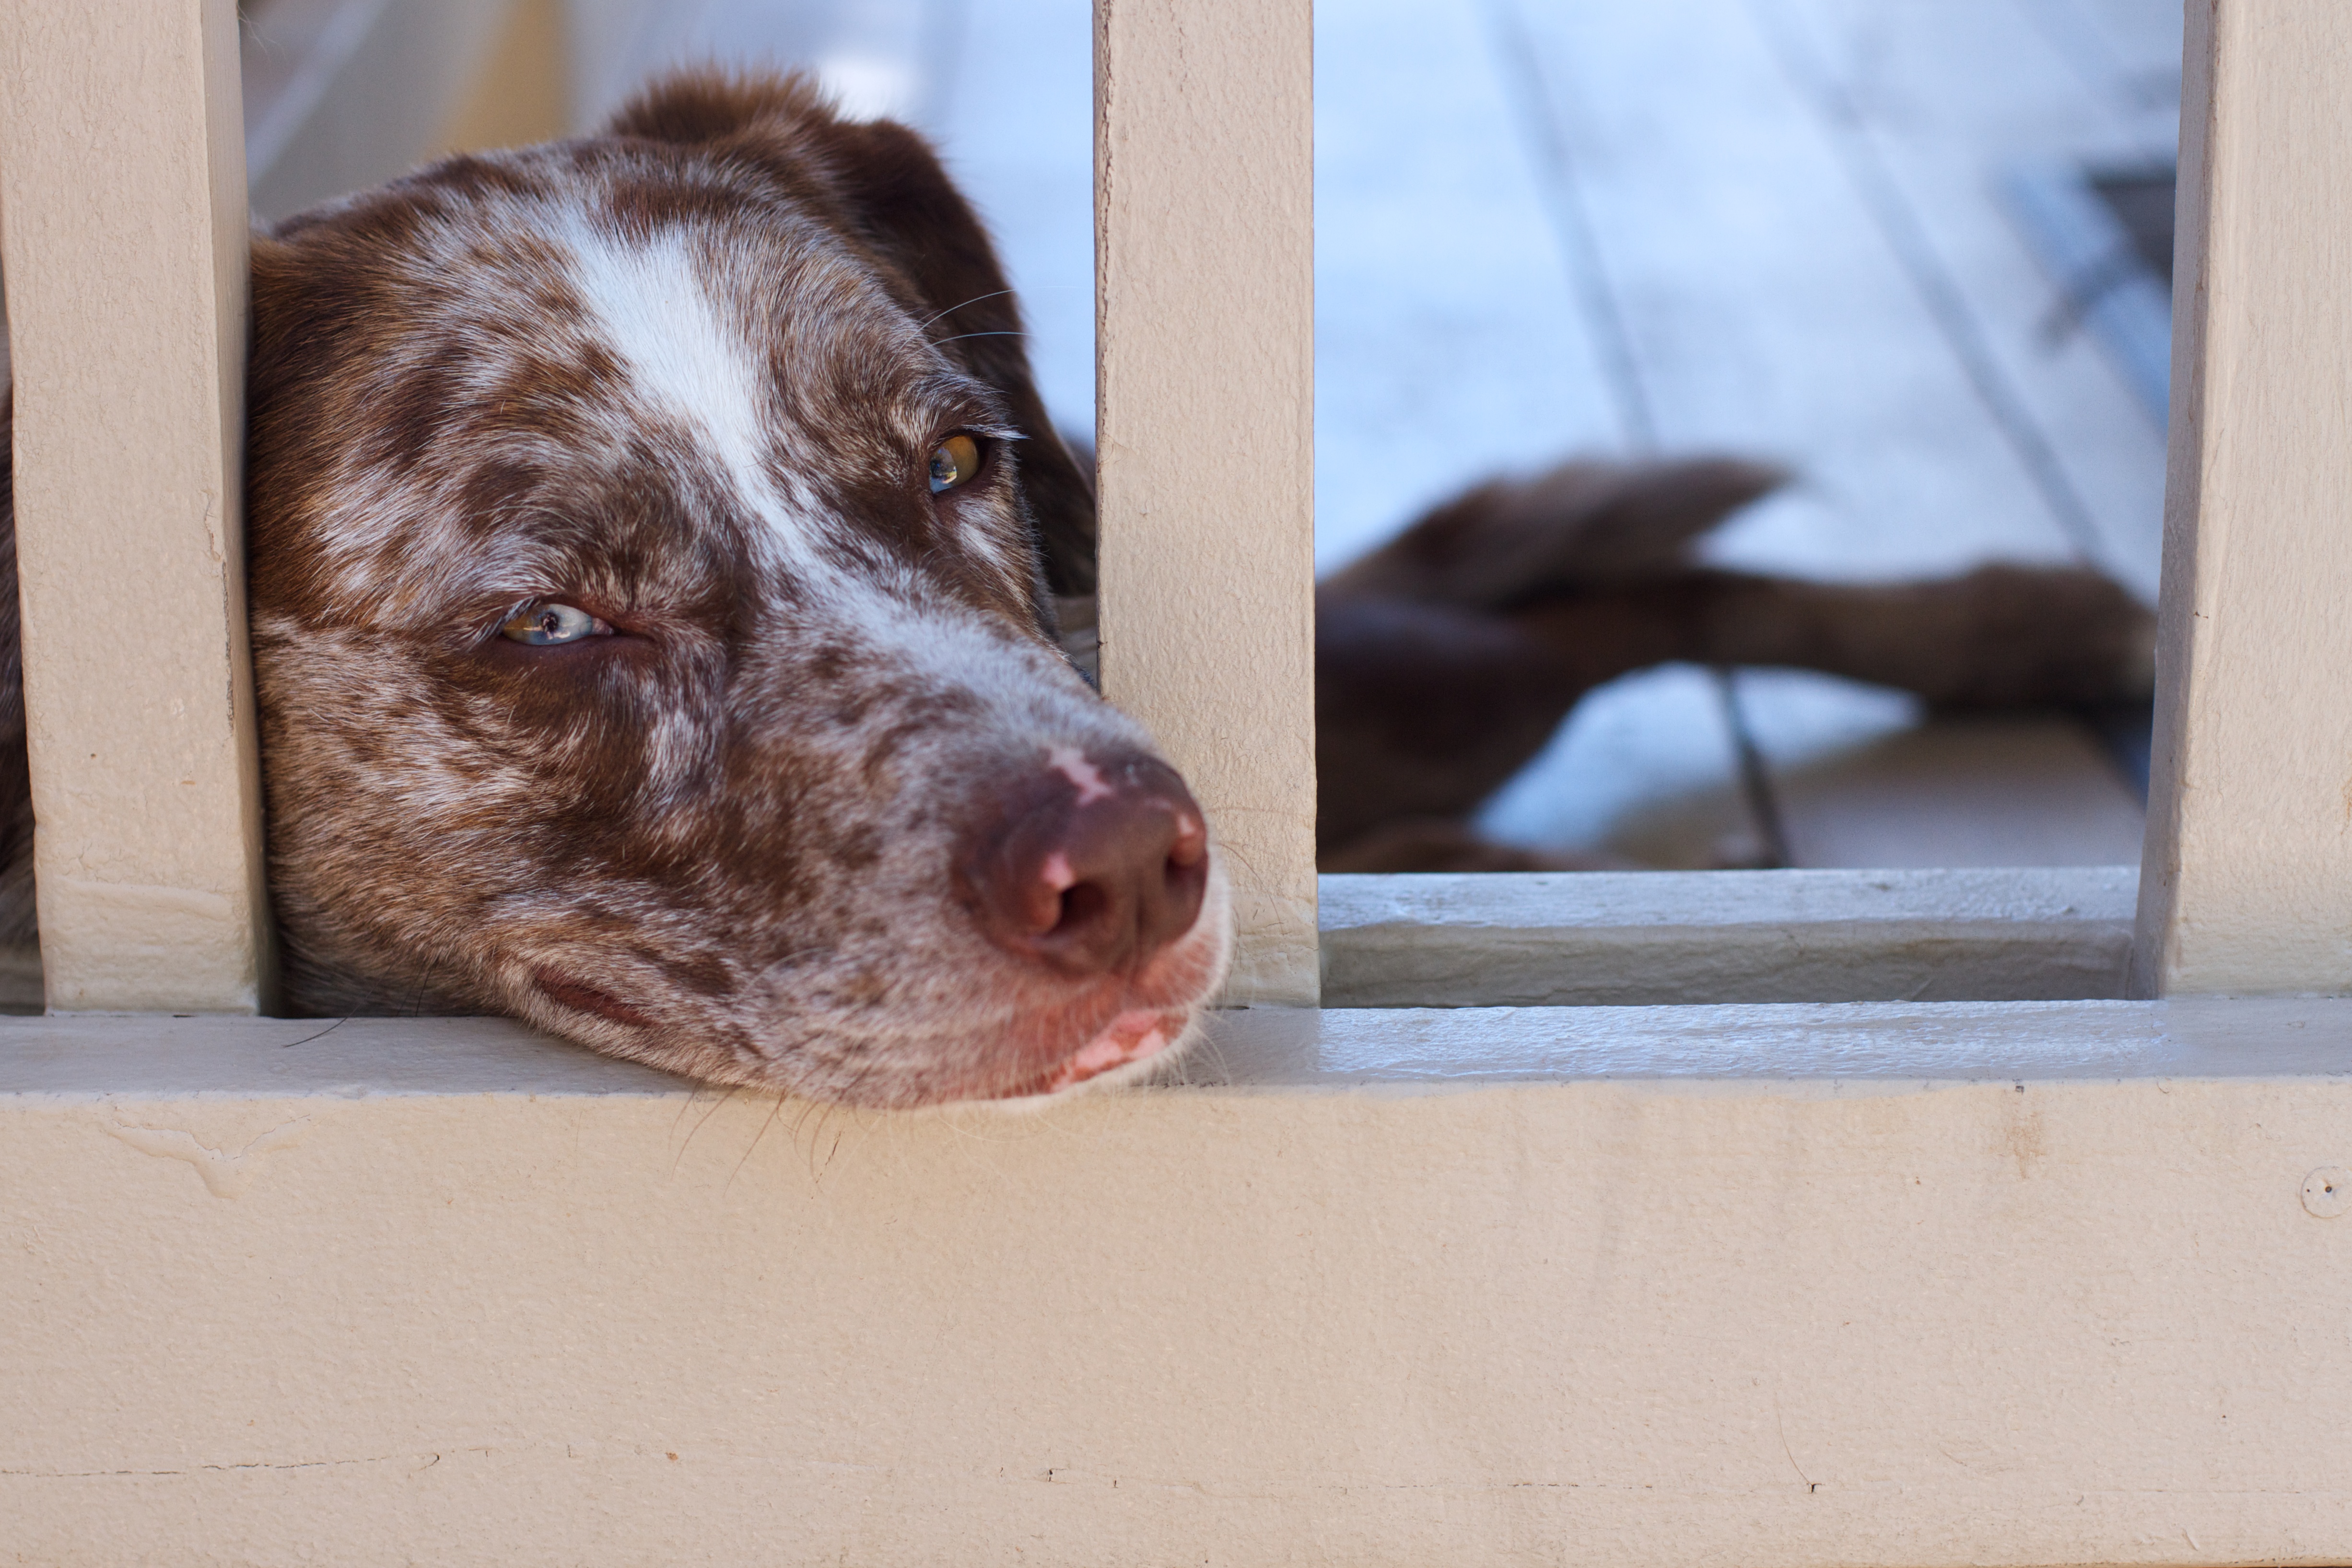
puppy, dog, mammal, vertebrate, felix, pit bull, animal shelter, dog like mammal